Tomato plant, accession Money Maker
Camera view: tilt-top (135 deg); turntable rotation: 90 degrees
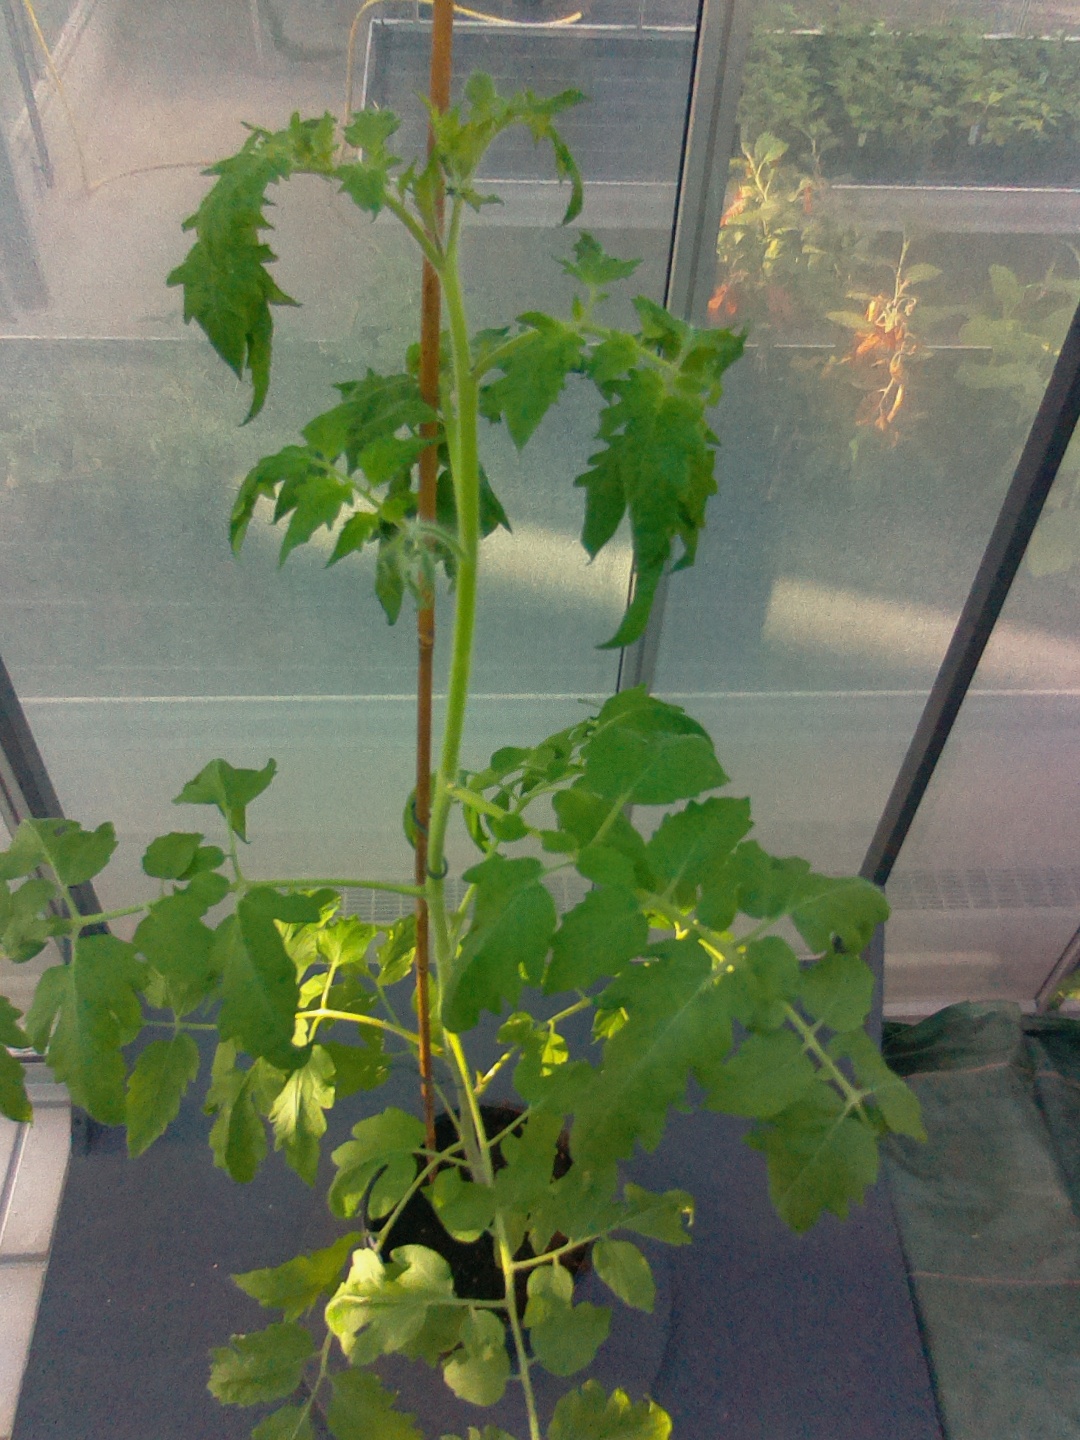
BBCH growth stage 53: 3 inflorescences visible